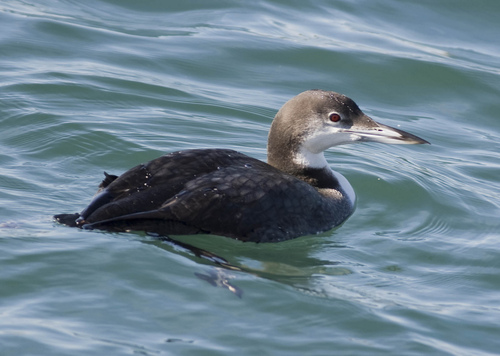
large water foul in grey crown, white throat and black body, large beak, red eyes.
this bird has dark brown almost black on his body, with a brown and white neck and head and a long bill.
the bird has black coverts and retrices with a white patch on its throat and breast.
medium to large black grey and white bird with long white and grey beak
this bird has black wings, a gray head, and white throat.
this bird has wings that are black and has a long bill
this bird is black and white in color, with a large sharp beak.
bird with long flat beak, white chest and throat, red eyes and grey crowna midsize water bird with grey on the top of crown, white on its neck, and black plumage across the back of wings and body.
a medium sized grey bird, with a white throat, and a long pointed bill.
Species: Pacific Loon